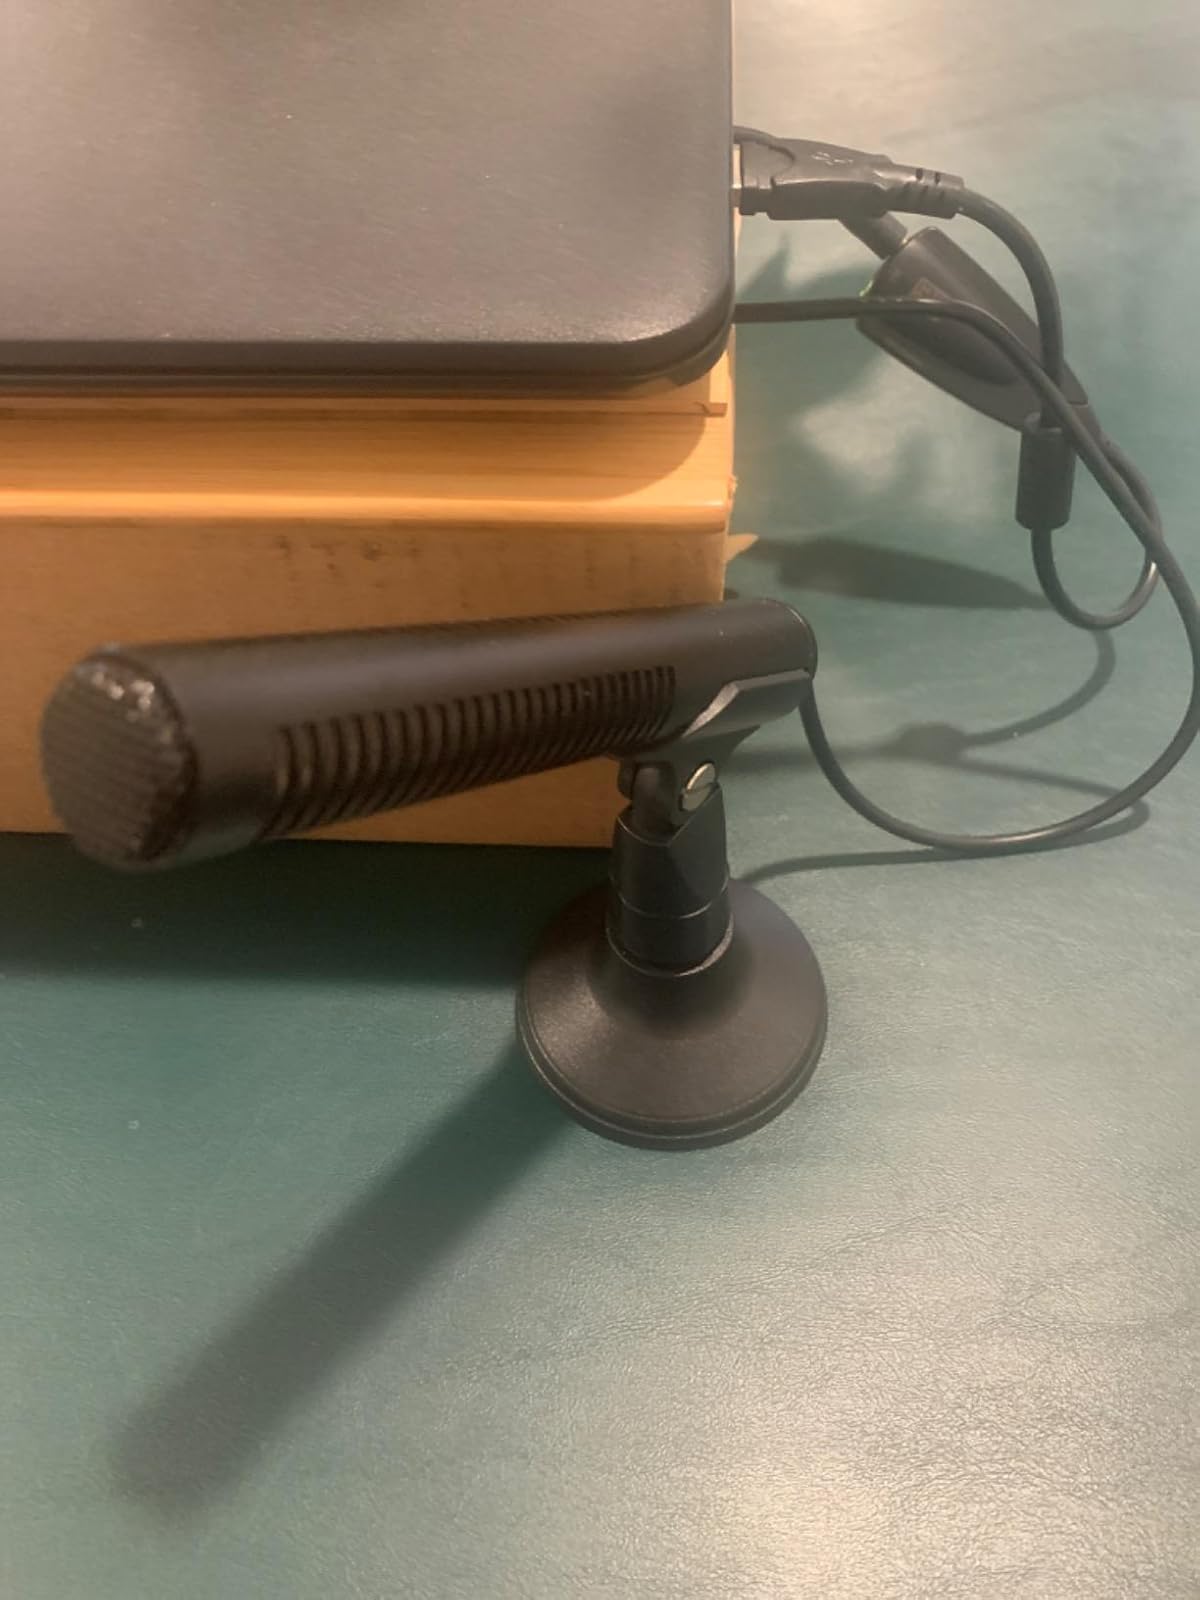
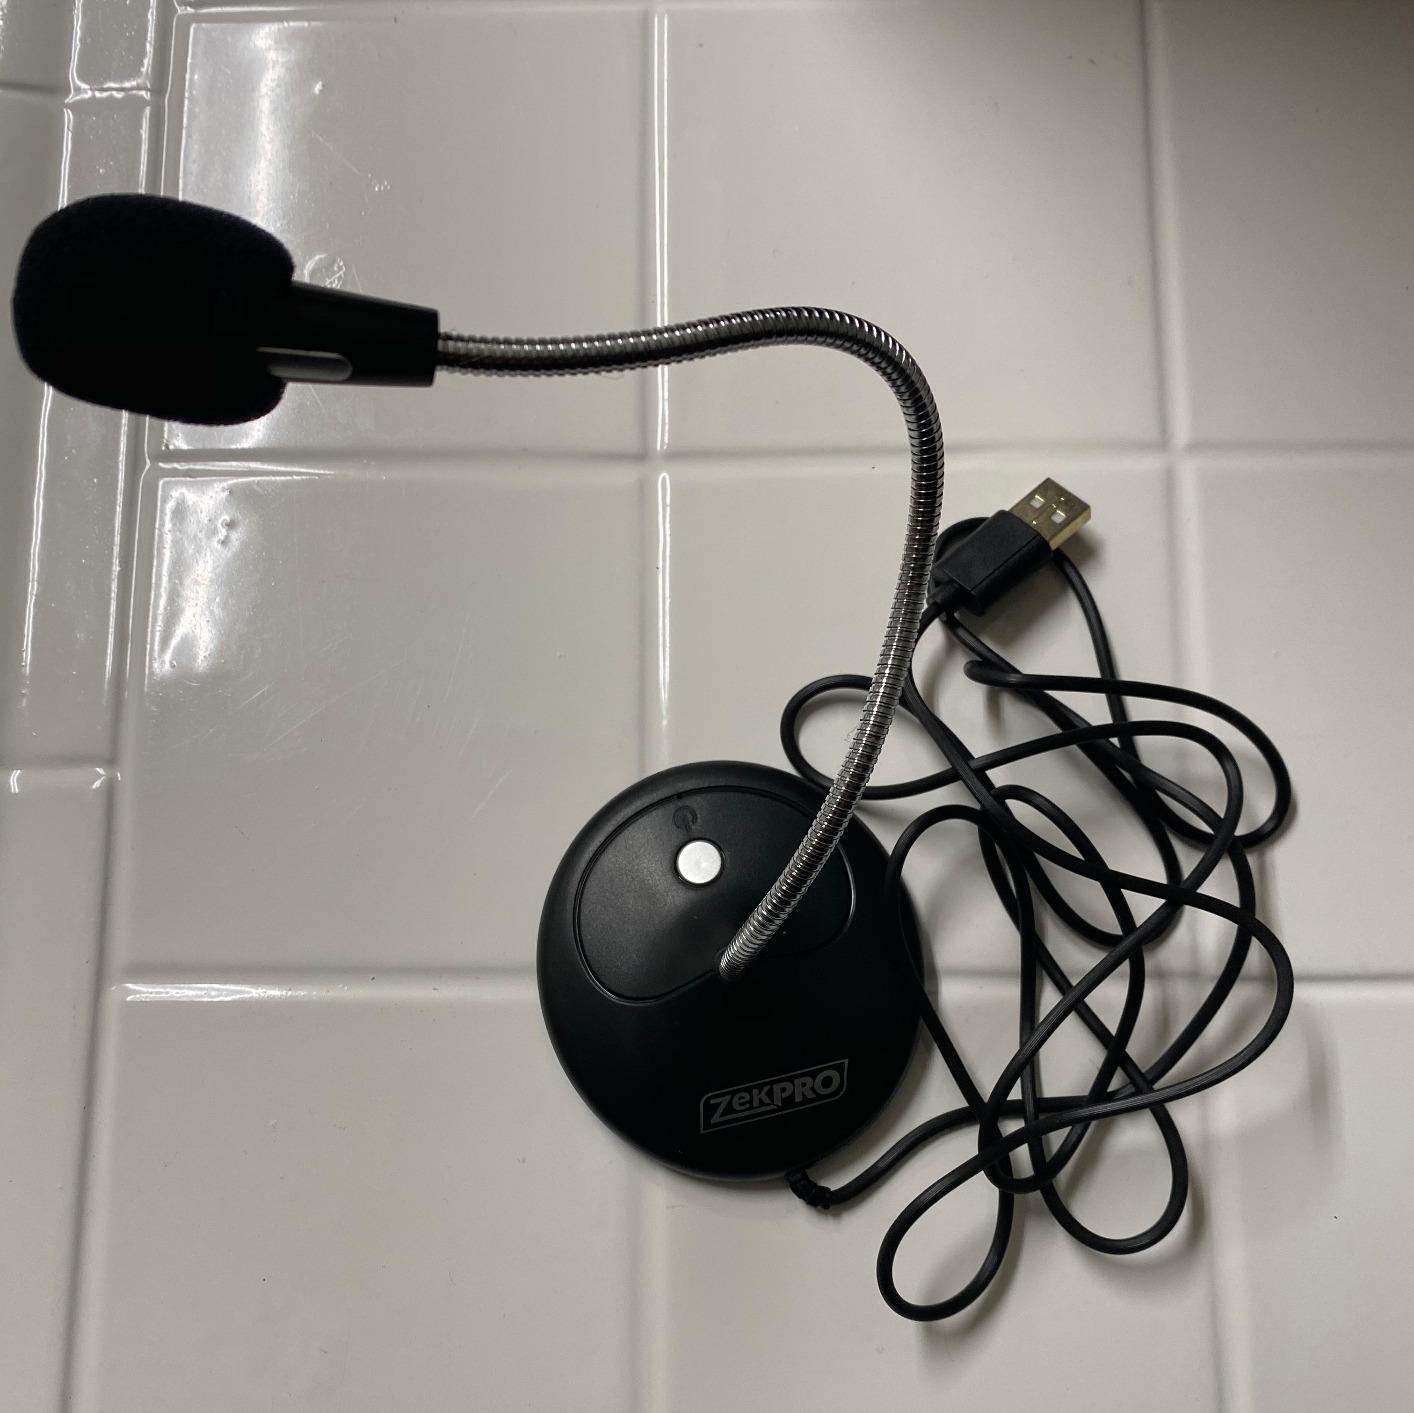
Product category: microphone
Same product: no